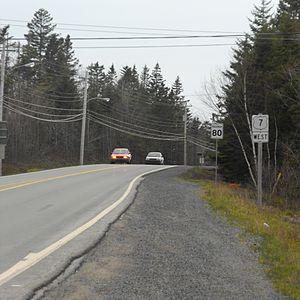
La route 7 est une route principale de la Nouvelle-Écosse située dans le sud-est de la province, à l'est d'Halifax principalement, et au sud d'Antigonish. Elle sert d'ailleurs de lien secondaire entre ses 2 villes, l'autre lien étant les routes 102 et 104. Elle traverse une région essentiellement boisée, et suit la côte de l'océan Atlantique, l'Eastern Shore, sur la majorité de son tracé, mesurant 267 kilomètres.